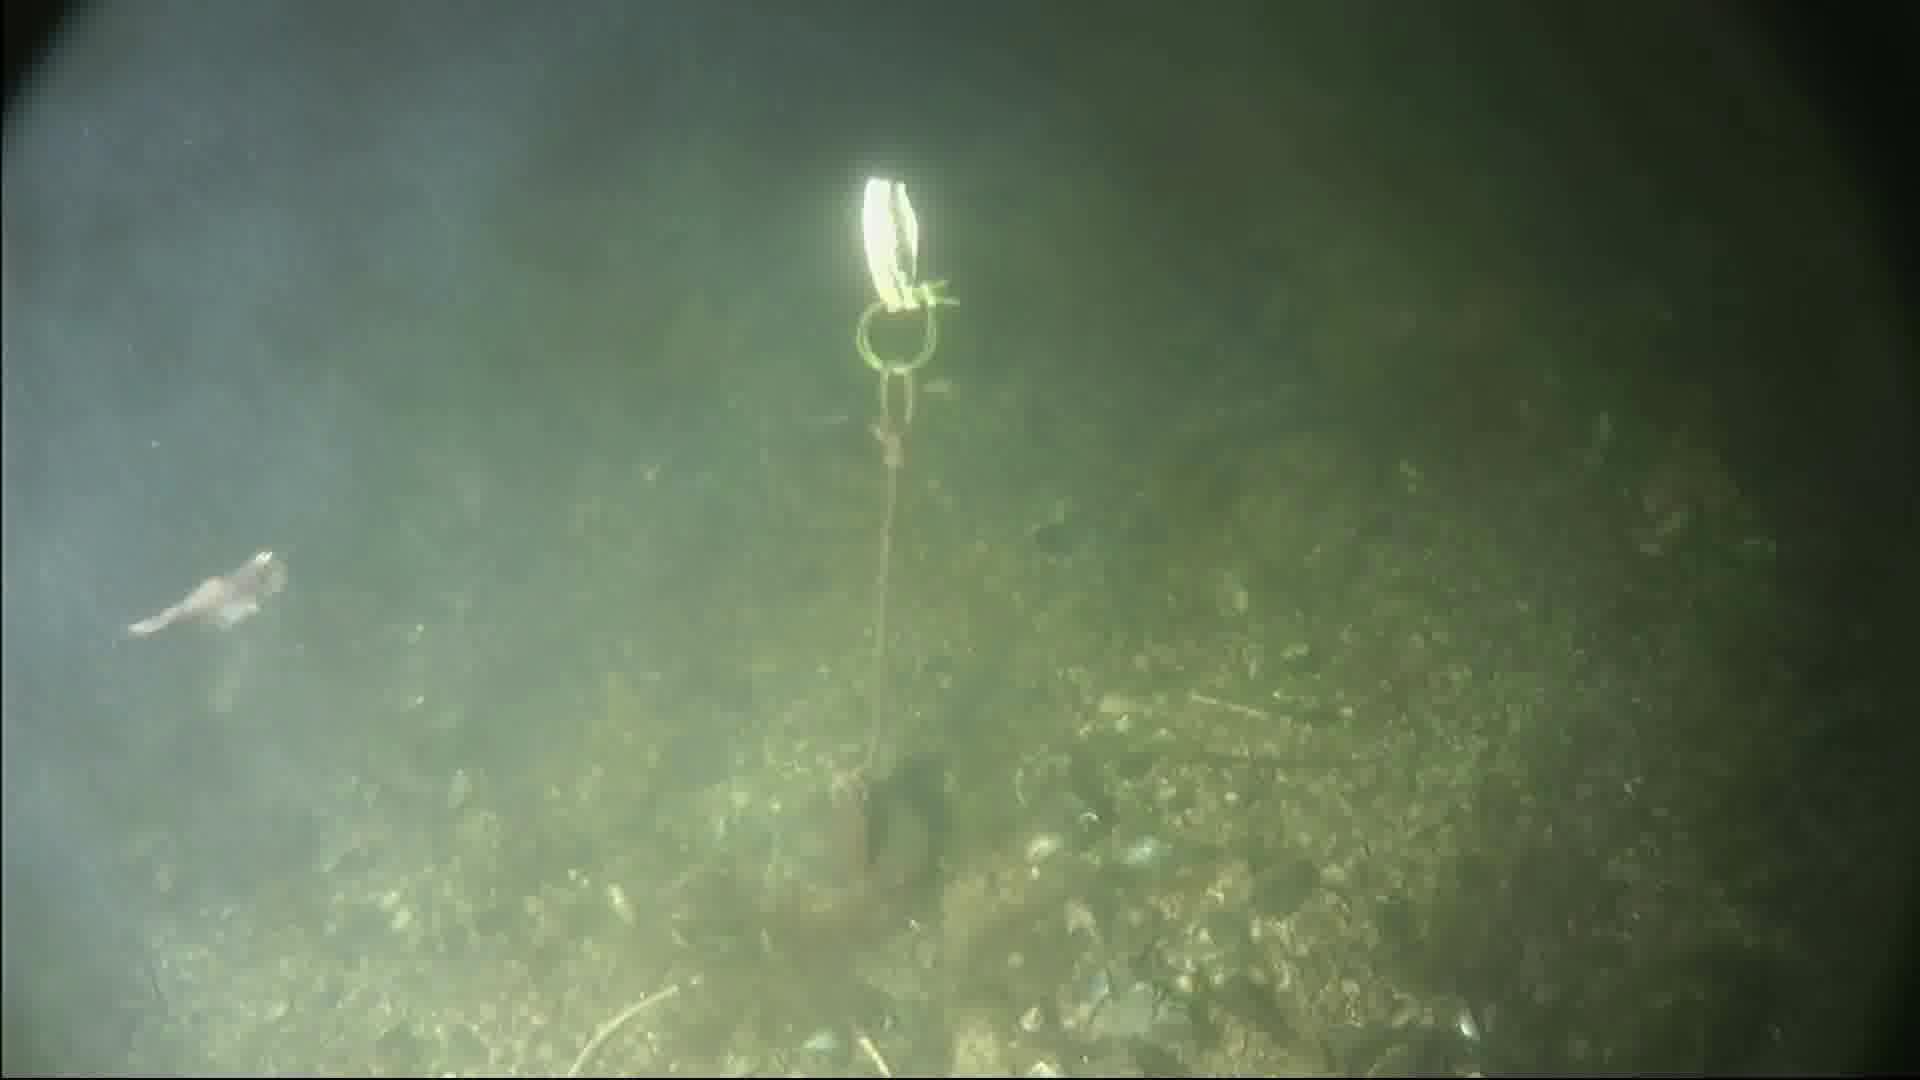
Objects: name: shrimp